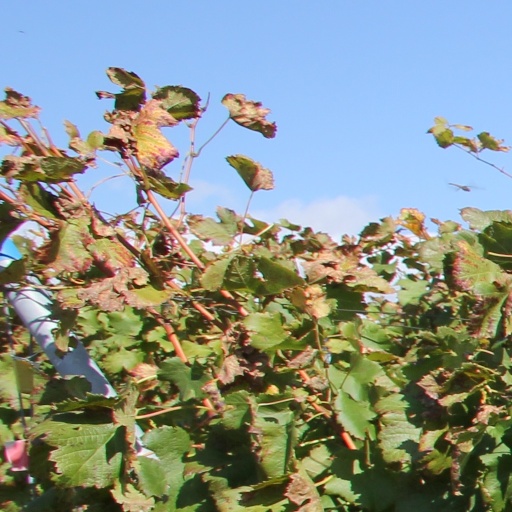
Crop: grape